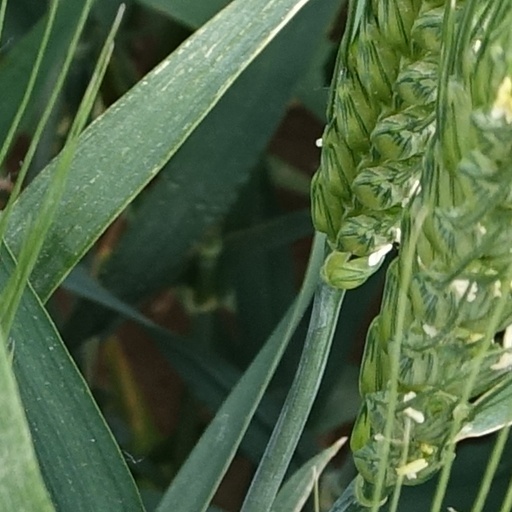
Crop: wheat